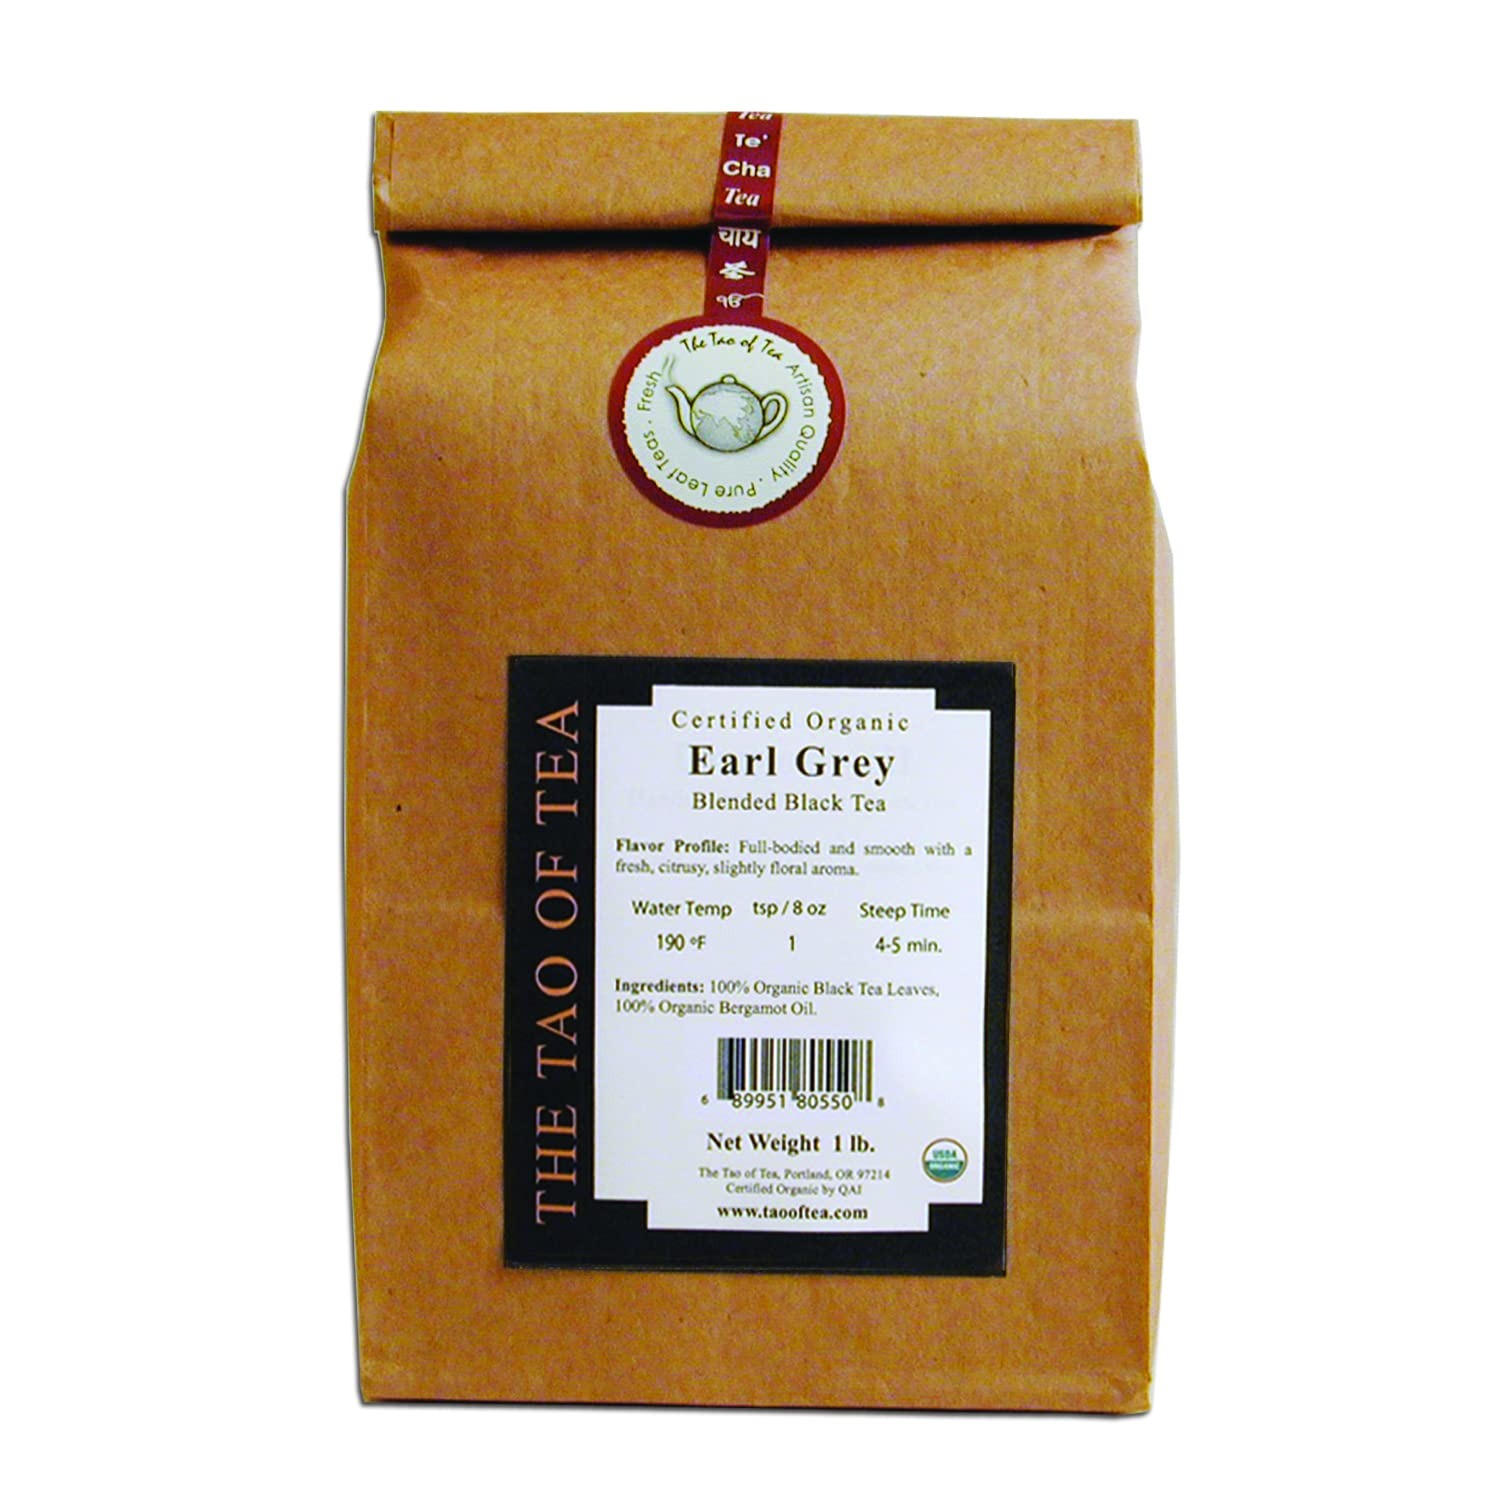
Item Name: The Tao of Tea Earl Grey, 1-Pounds
Bullet Point 1: 100% Organic Black Tea Leaves, Organic Bergamot Essence
Bullet Point 2: Fresh, bright and citrusy and slightly floral
Bullet Point 3: 1-Pounds
Value: 16.0
Unit: Ounce

Price: 31.275